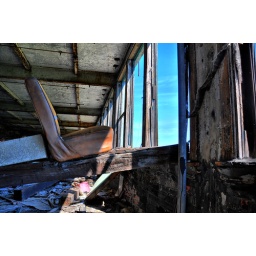
Best [van] seat in the house